Pipers Creek (Seattle)

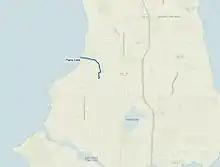
Map of Pipers Creek in relation to north Seattle

The entire length of the creek is within the boundaries of Carkeek Park, and its mouth is at Puget Sound.